Ontario International Airport

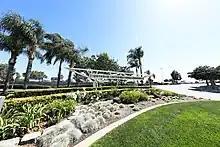
Ground entrance

The airport is located about east of downtown Los Angeles, west of downtown San Bernardino, and northwest of downtown Riverside. Motorists can use the San Bernardino Freeway (Interstate 10), Ontario Freeway (Interstate 15), or the Pomona Freeway (State Route 60).